Milosh

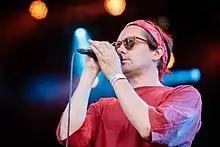
Milosh performing in 2018

Mike Milosh, known professionally as Milosh, (born 1976) is a Canadian electronic musician from Toronto, who is currently based in Los Angeles, California.